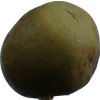
Label: pear